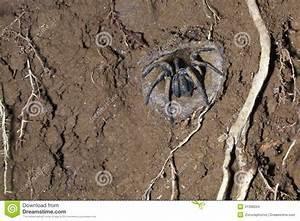
spider